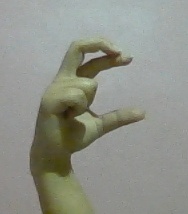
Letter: thal